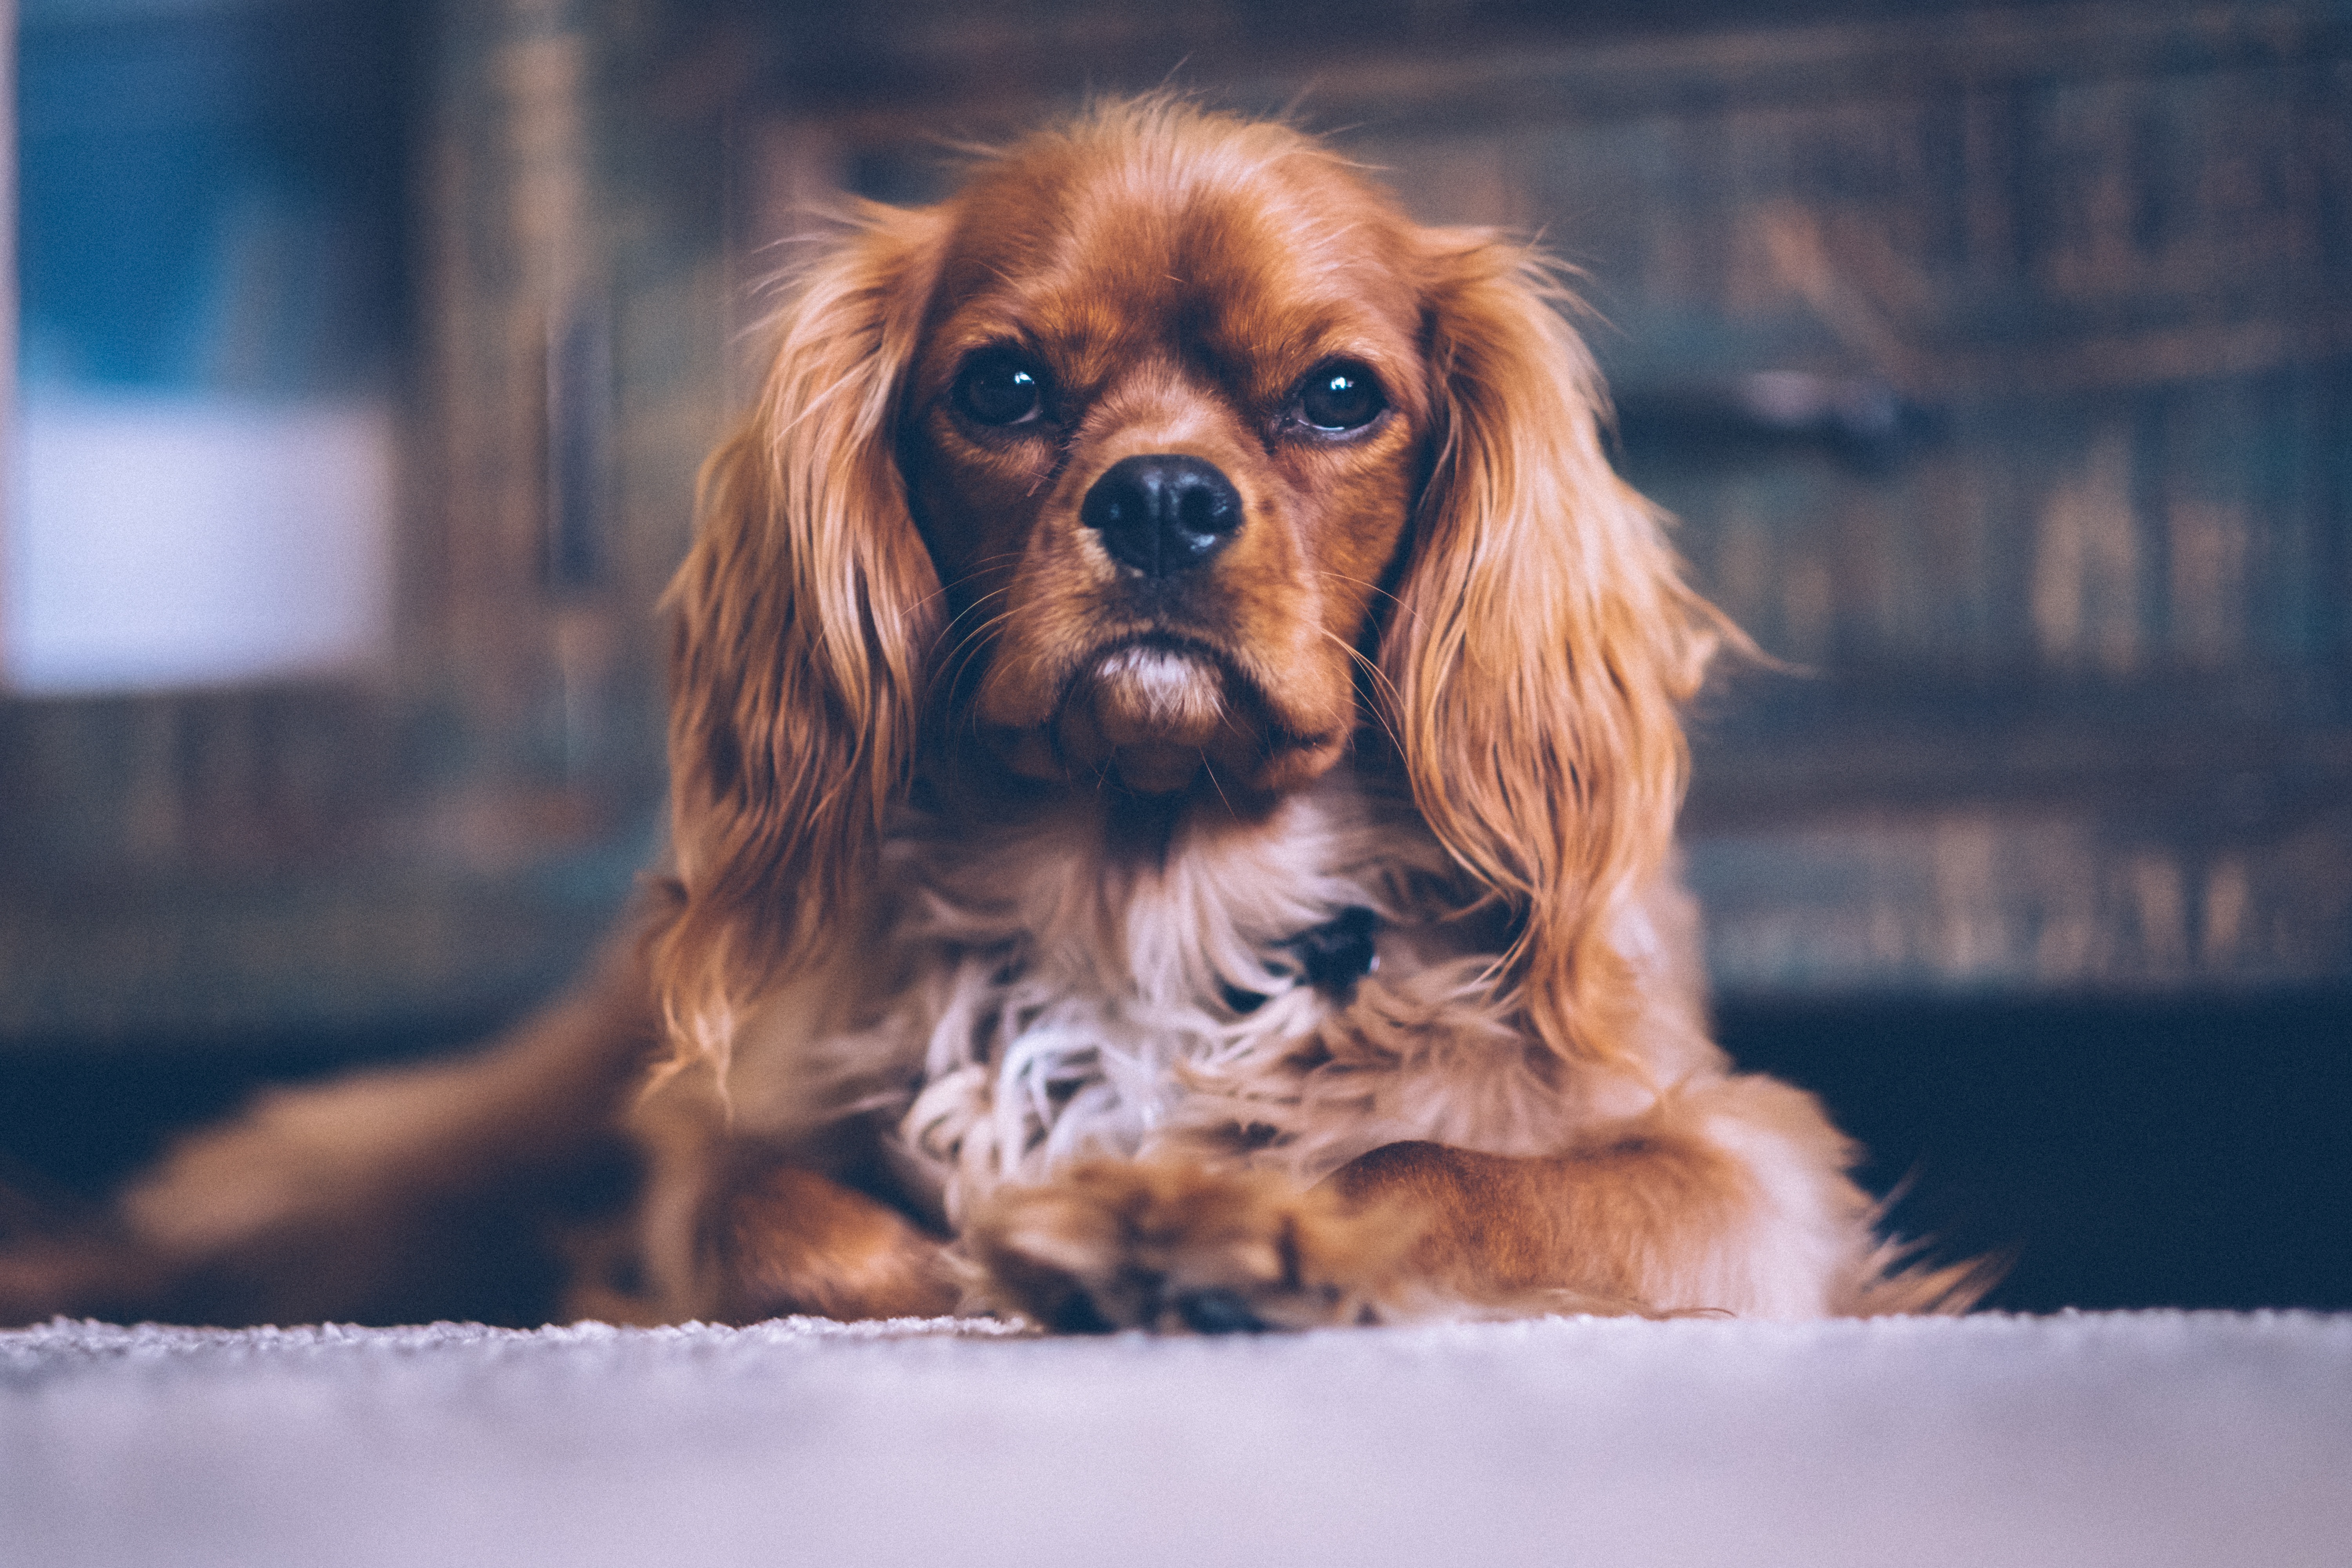
puppy, dog, mammal, spaniel, vertebrate, dog breed, cavalier king charles spaniel, king charles spaniel, dog like mammal, english cocker spaniel, tibetan spaniel